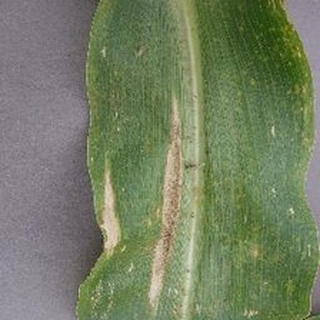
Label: corn_northern_leaf_blight